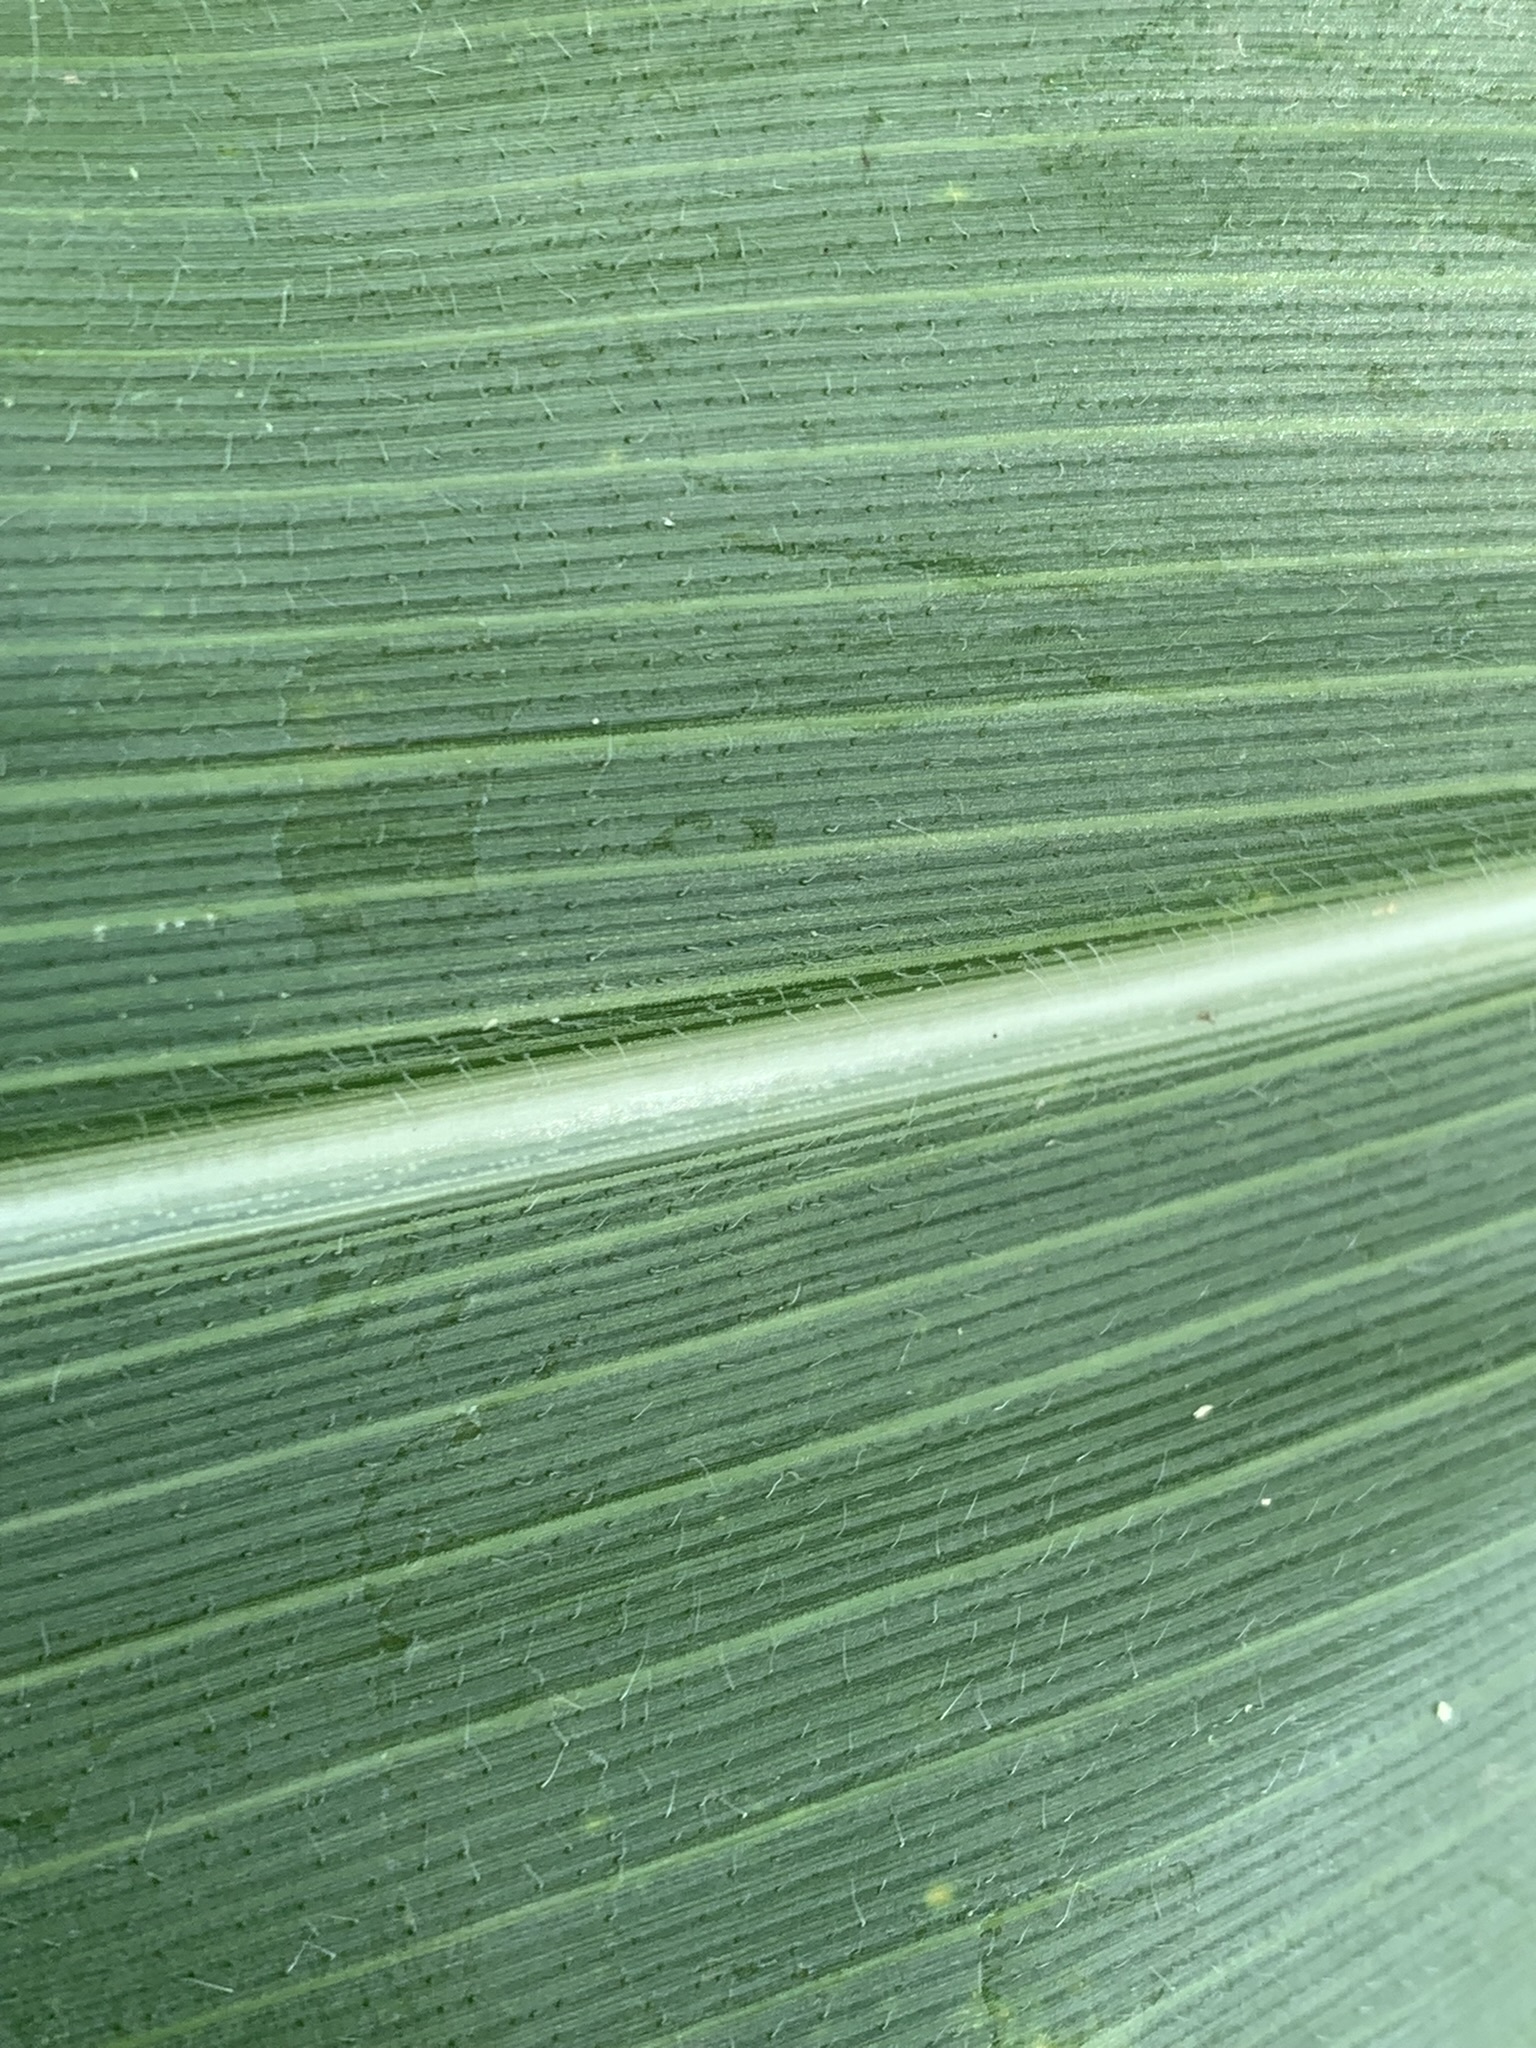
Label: Healthy